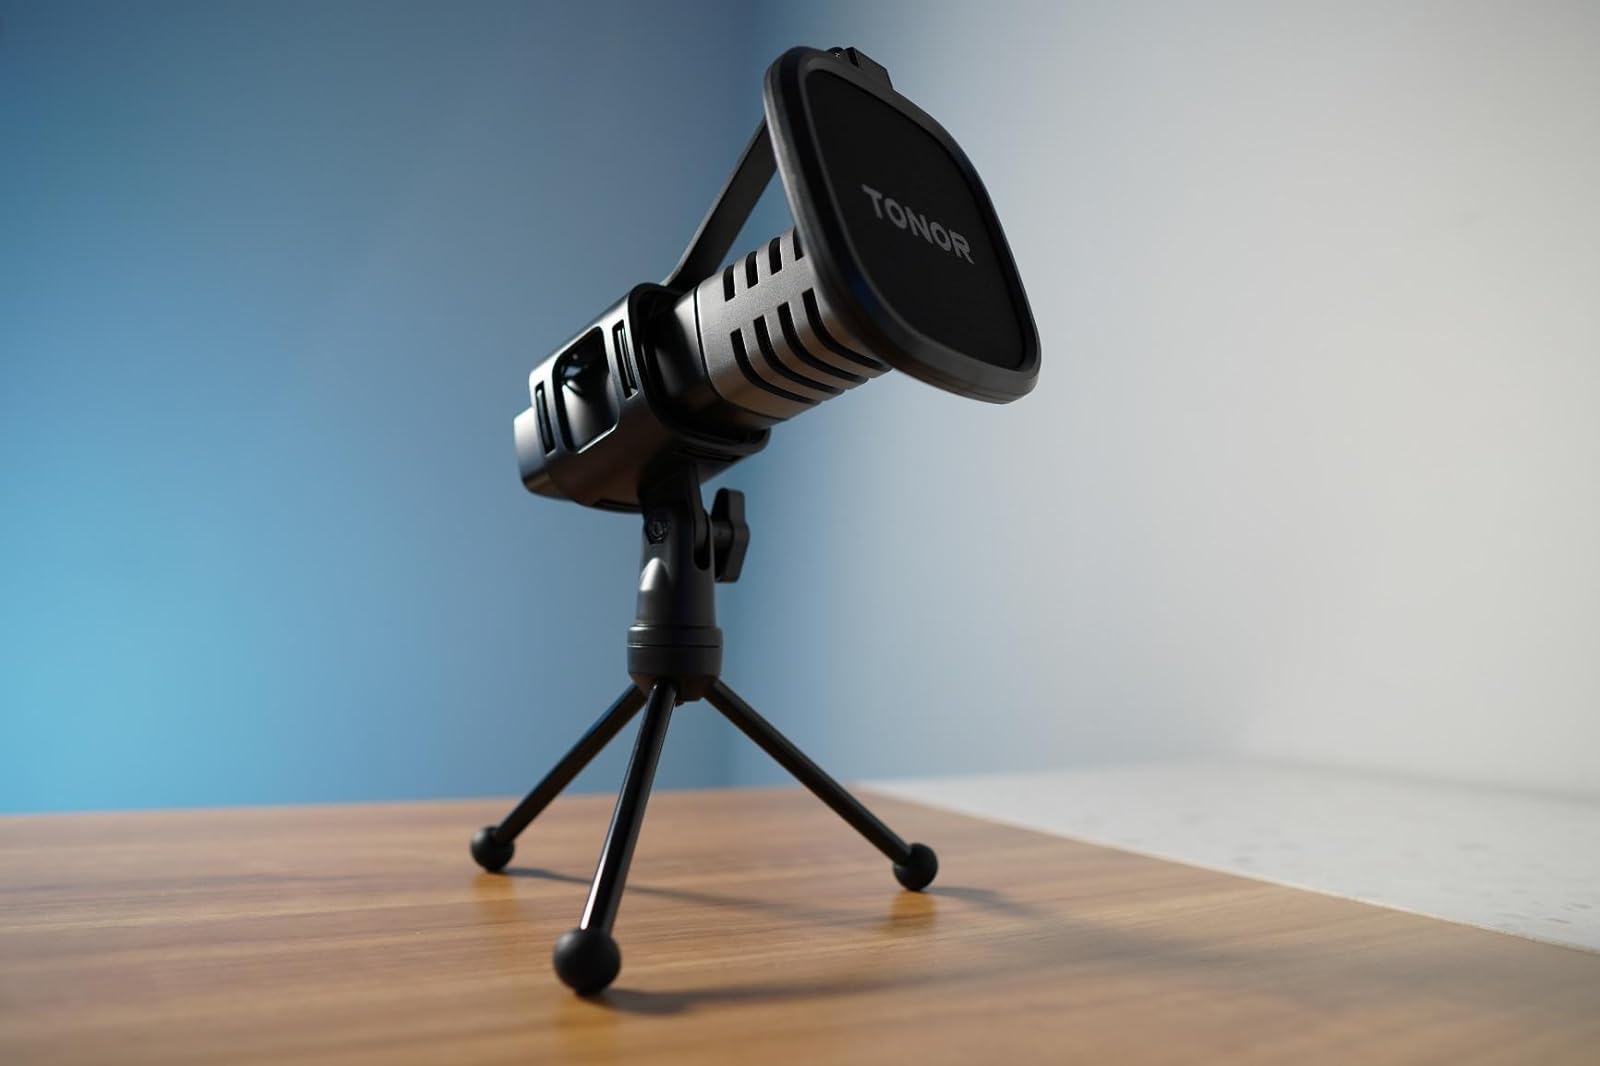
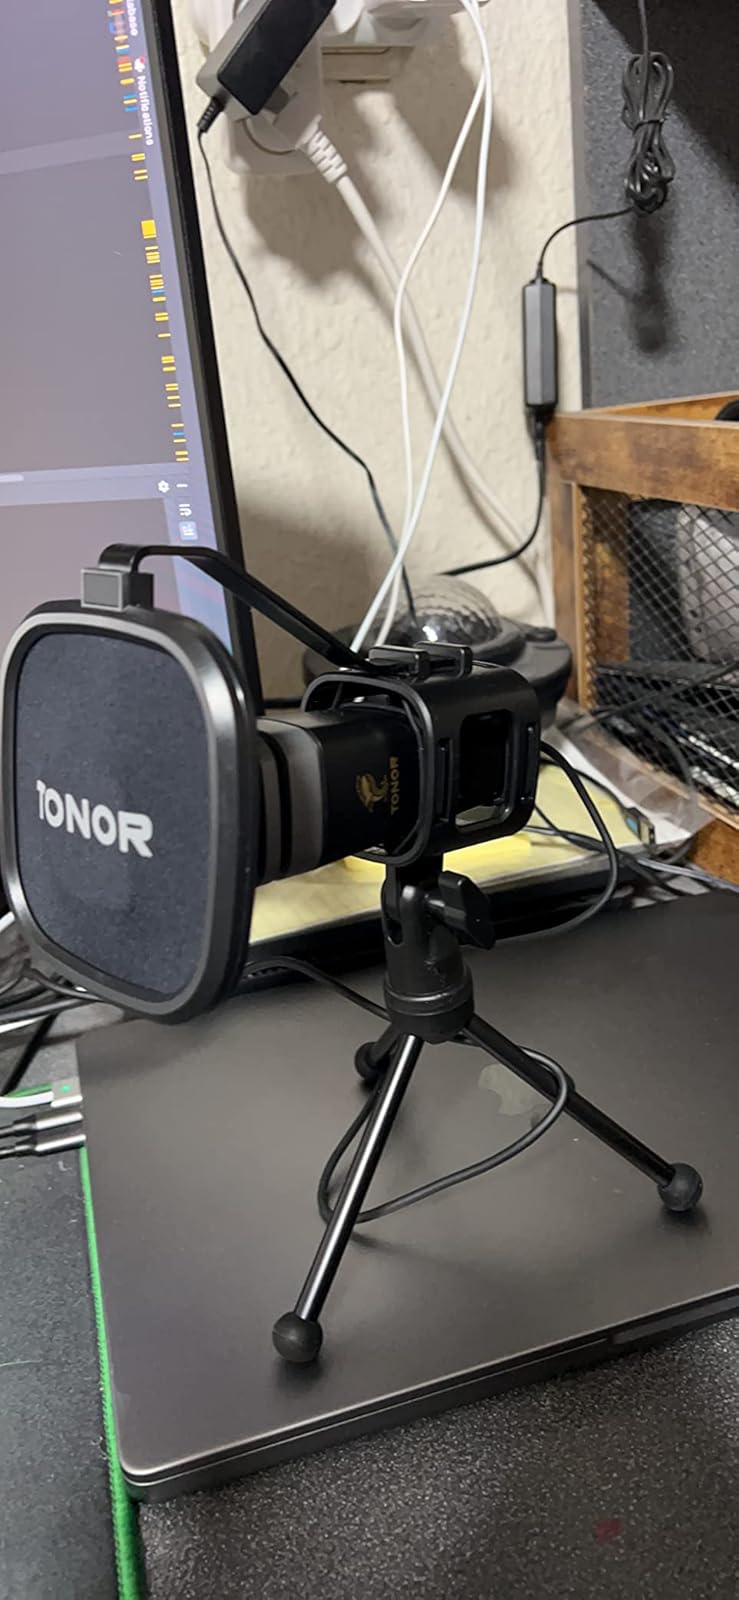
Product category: microphone
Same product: yes